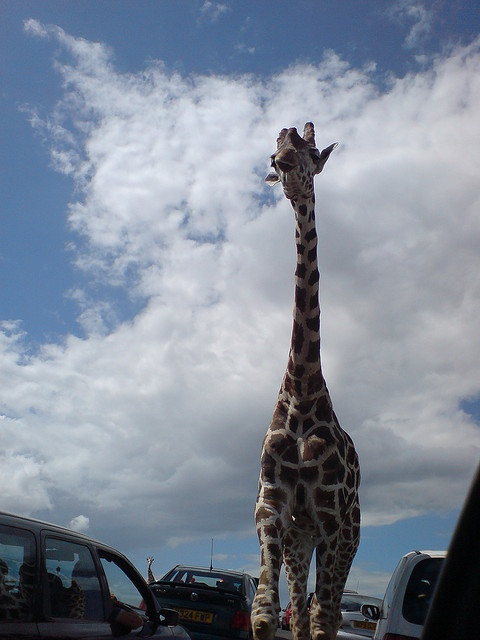
A large giraffe standing in the middle of traffic.
A large giraffe walking among a bunch of cars
an image of a giraffe walking on the highway
A tall giraffe is walking among several cars.
a giraffe walking in the center of two rows of parked cars.